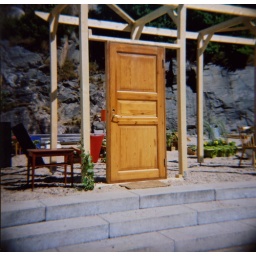
The new way of building in a green way.